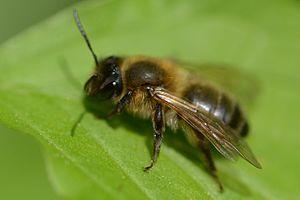
Andrena carantonica est une espèce d'insectes hyménoptères de la famille des Andrenidae. Cette abeille est présente en Europe.